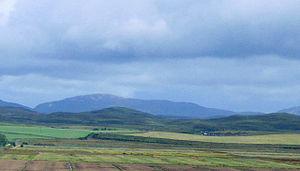
Cette liste comprend tous les sites Ramsar de l'Écosse. Les sites Ramsar sont des sites de zones humides de renommée internationale, protégés aux termes de la Convention de Ramsar sur les zones humides, qui a été développée et adoptée par les nations participantes lors d'une réunion tenue le 2 février 1971 à Ramsar en Iran. À la fin de 2010, 160 États étaient parties contractantes à la Convention, et le nombre total de sites dans le monde s'élevait à 1 920. Le Royaume-Uni est l’un des 18 signataires de la Convention et a depuis lors désigné 168 sites Ramsar. 51 de ces sites sont situés en Écosse, dont l'un, Upper Solway Flats and Marshes, qui couvre une partie de l'Écosse et de Angleterre dans le Solway Firth. La superficie totale de tous les sites Ramsar en Écosse est d'environ 313 500 hectares. Tous les sites Ramsar d'Écosse font partie du réseau européen Natura 2000 en tant que Zone de protection spéciales ou Zones spéciales de conservation, et de nombreux sites sont protégés en tant que Site d'intérêt scientifique particulier en vertu de la législation du Royaume-Uni.